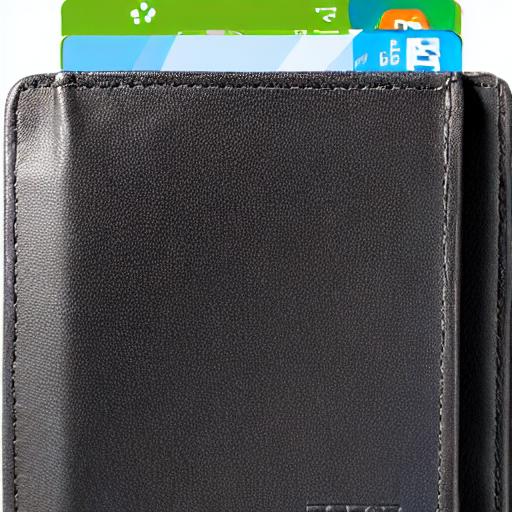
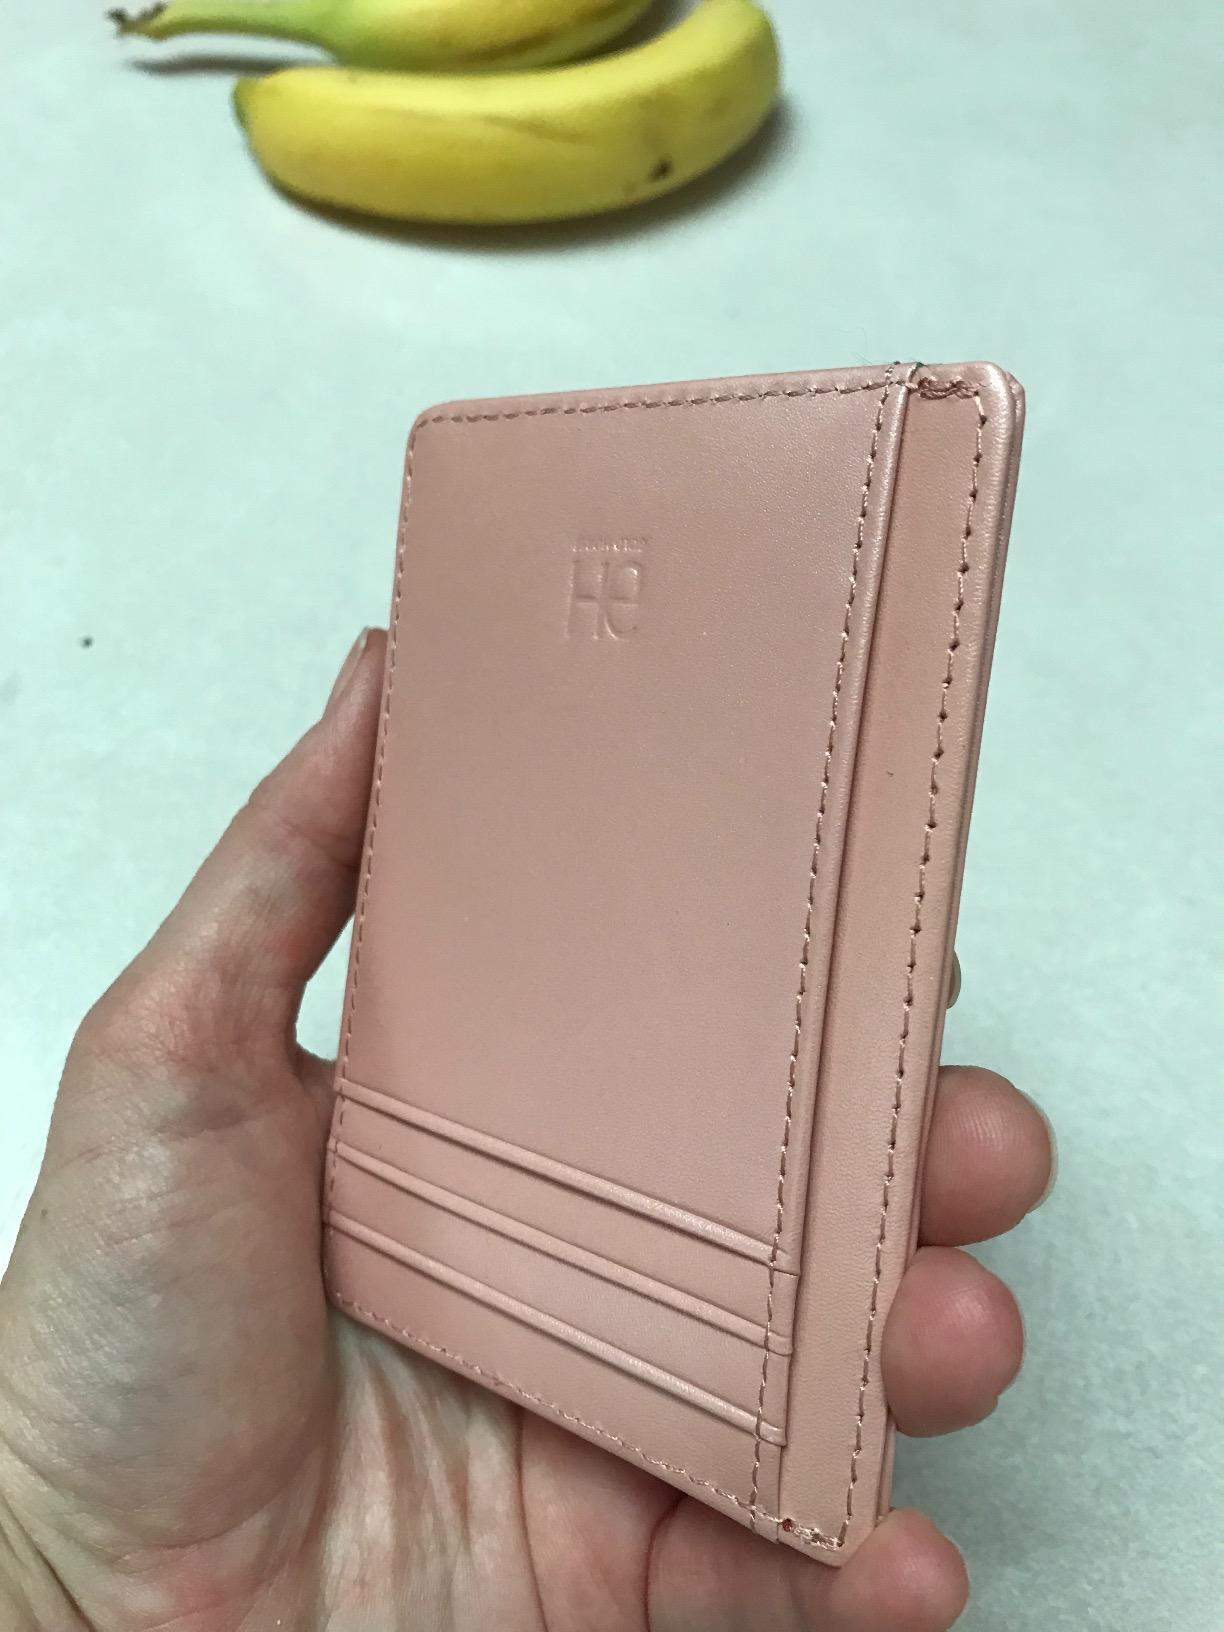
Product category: accessories_wallet
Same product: no